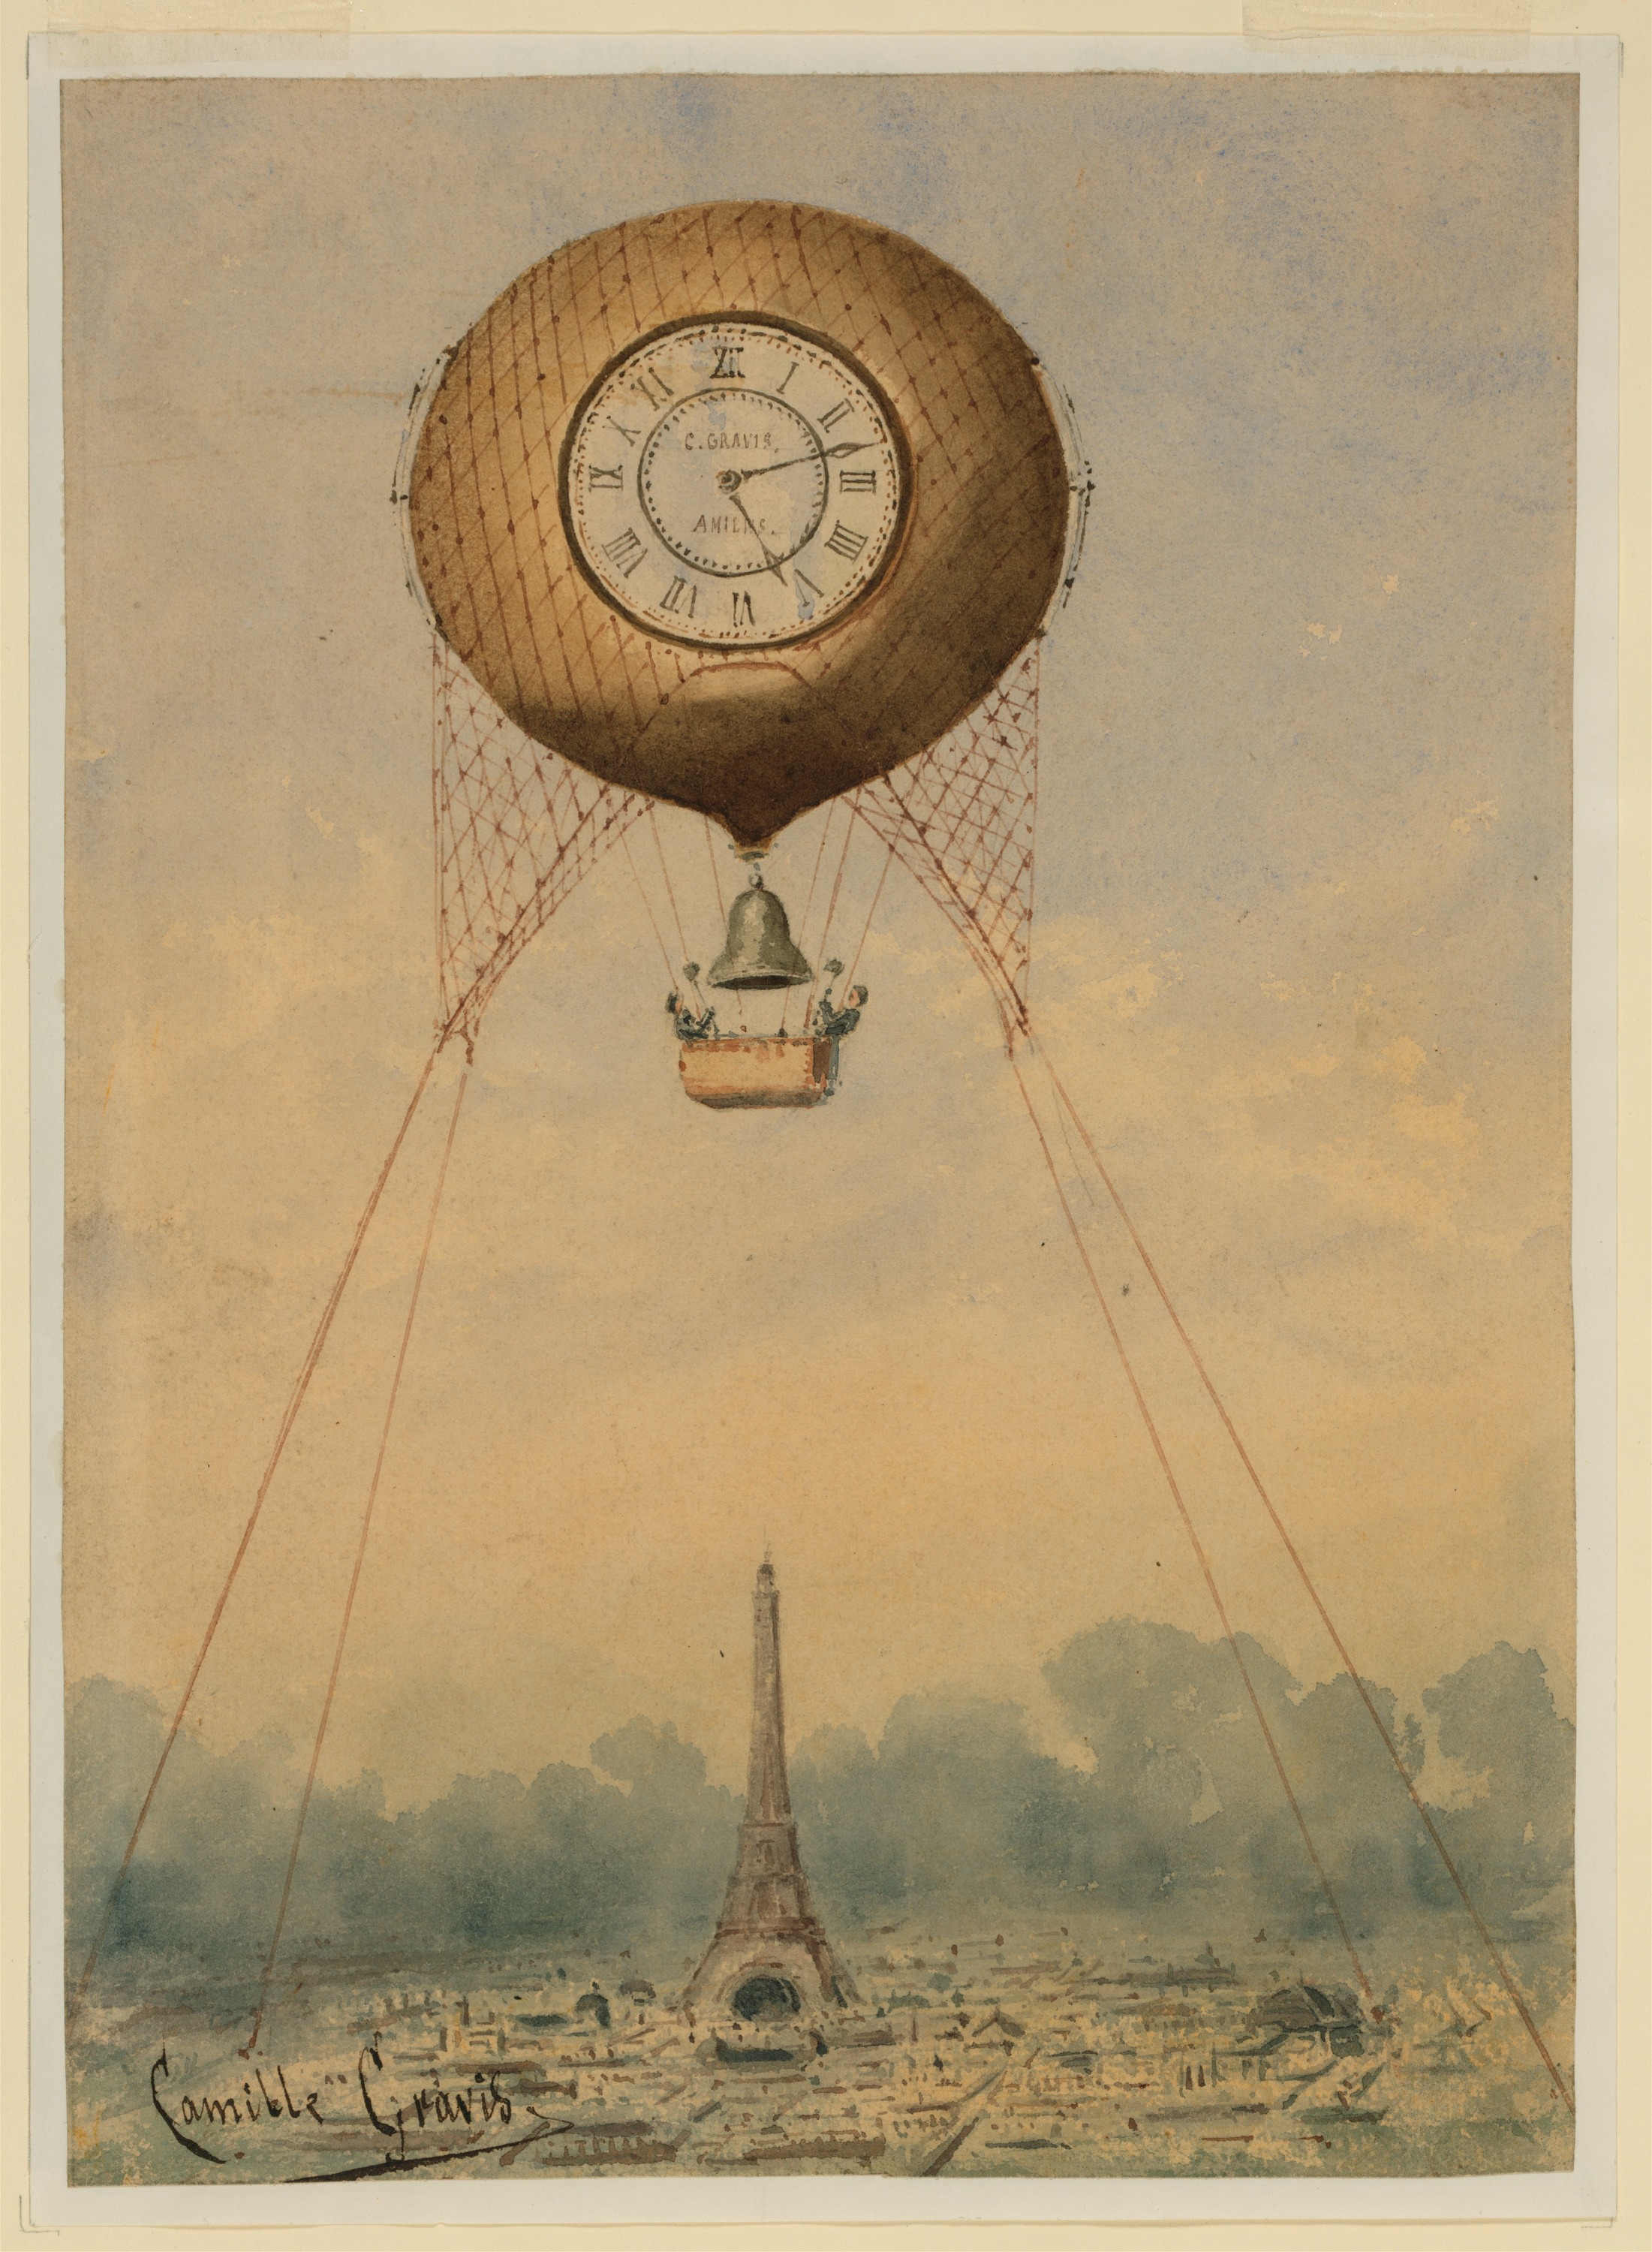
vintage, balloon, hot air balloon, paris, aircraft, france, vehicle, historic, drawing, illustration, poster, world exposition